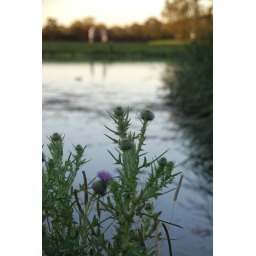
weeds growing by the side of the golf course lake at the front of my house